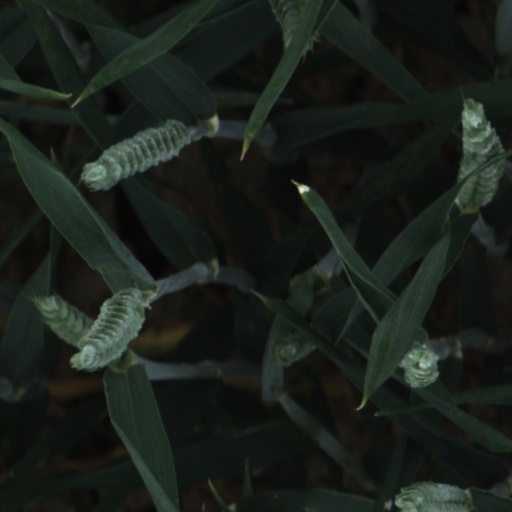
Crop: wheat